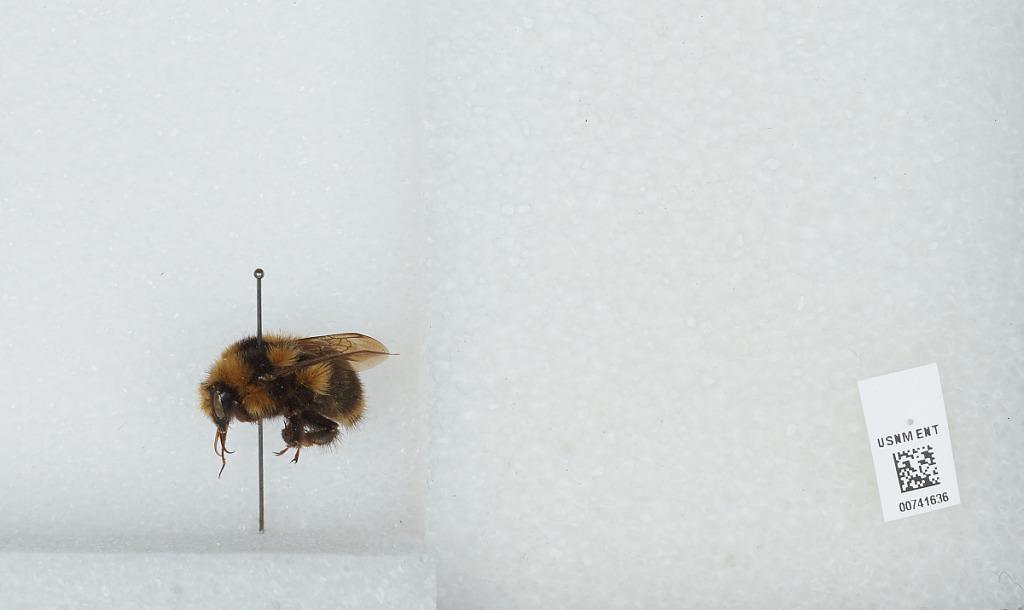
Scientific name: Bombus (Pyrobombus) bifarius Cresson